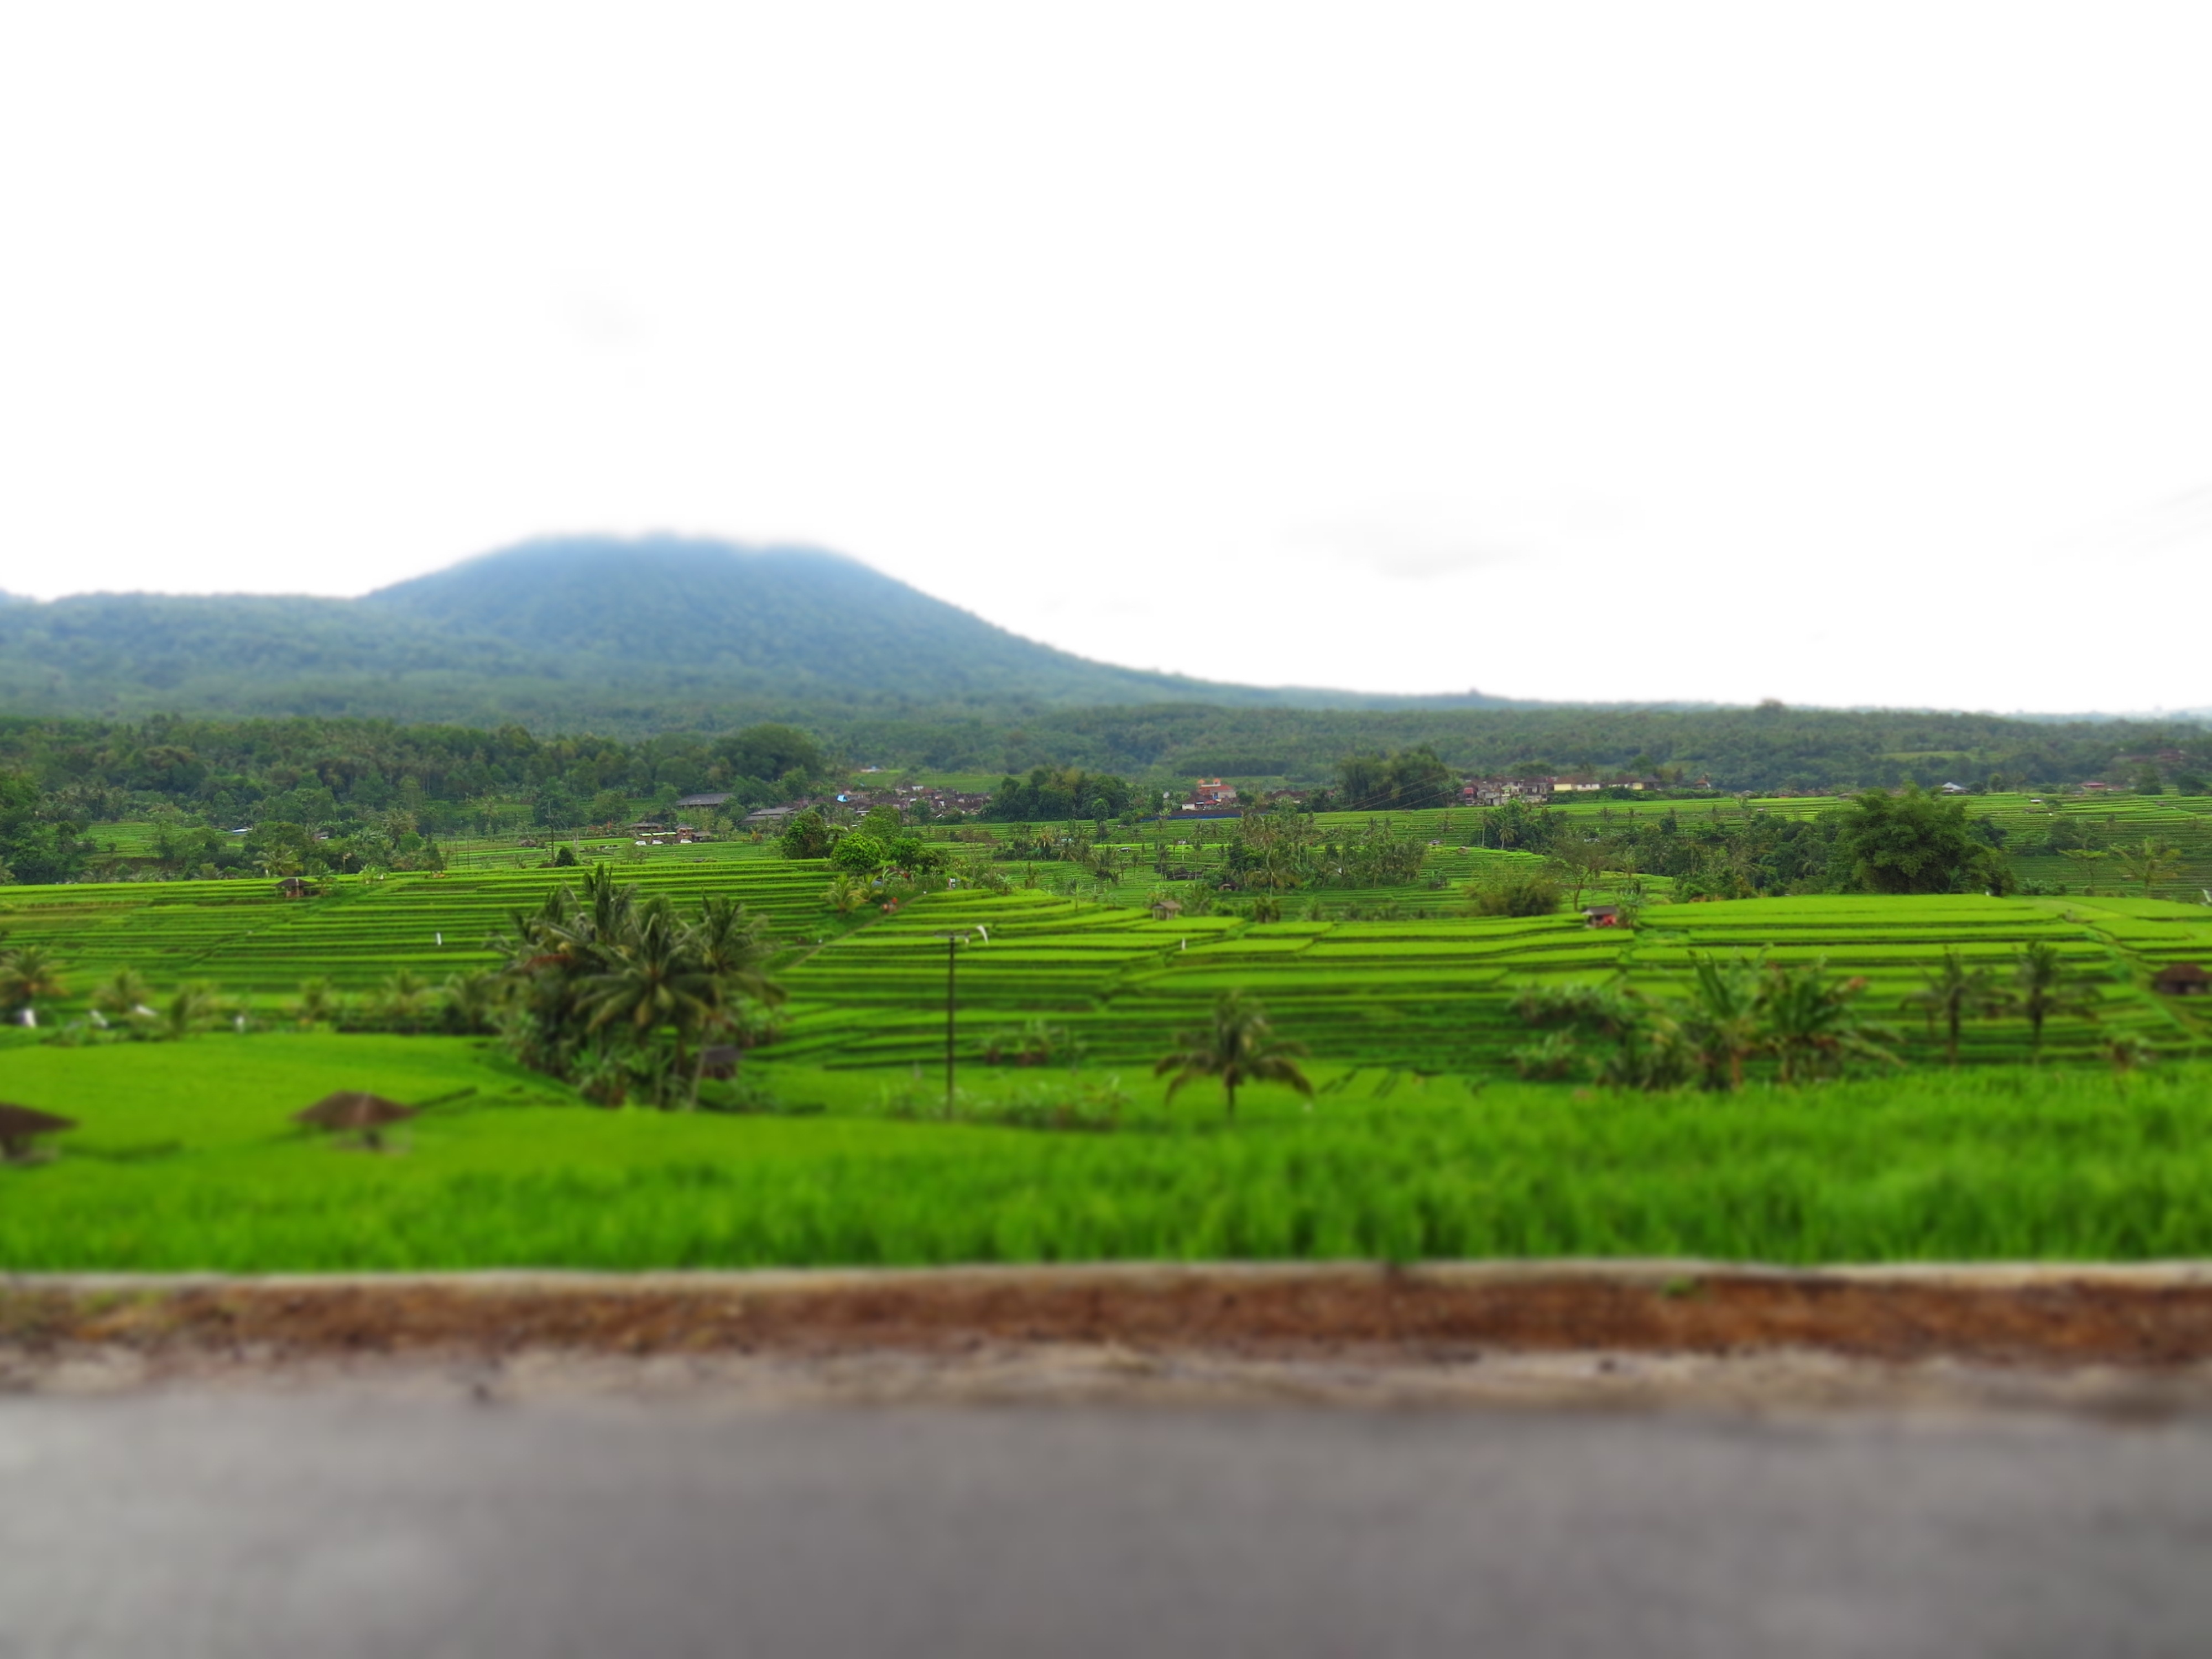
landscape, field, farm, prairie, hill, pasture, soil, agriculture, plain, grassland, plantation, plateau, rural area, paddy field, geographical feature, land lot